Antoine-Grimoald Monnet

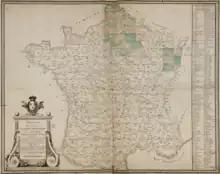
Geological map of France (1780) by Monnet and Guettard

Monnet was born in Champeix in the district of Issoire in a large middle-class family. He was self-taught and moved to Paris at the age of seventeen, attended lectures in chemistry by Guillaume-François Rouelle at the Jardin du Roi, and became a pharmacist's assistant to the apothecary Joseph Cigongne in Nantes. He gained fame after he began to analyze samples sent to Cigonge, publishing papers on mineral spring waters from Bains, Plombières, and Luxeuil in 1767 where he pointed out that there was hardly any dissolved minerals that could be responsible for any curative properties. An acquaintance with Jean-Étienne Guettard who was related to Guillaume-Chrétien de Lamoignon de Malesherbes who offered a private laboratory at his home in Vaugirard. This then led to his obtaining a position in the Bureau of commerce under Daniel Trudaine, succeeding Gabriel Jars who died in 1769. In 1776 he became an inspector of mines. His work involved travel across Europe examining mines in Alsace, Saxony, Vosges, and other places. He recognized the Vosges sandstones as being sedimentary and produced by riverine rather than marine action. He examined the works of others like Axel Cronstedt whose work he translated into French.